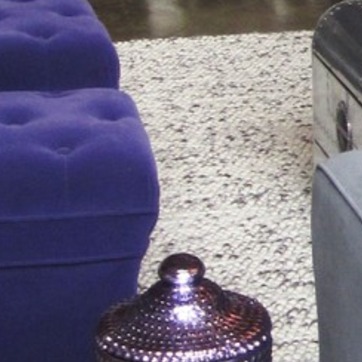
Material: carpet